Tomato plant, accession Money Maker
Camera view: tilt-top (135 deg); turntable rotation: 60 degrees
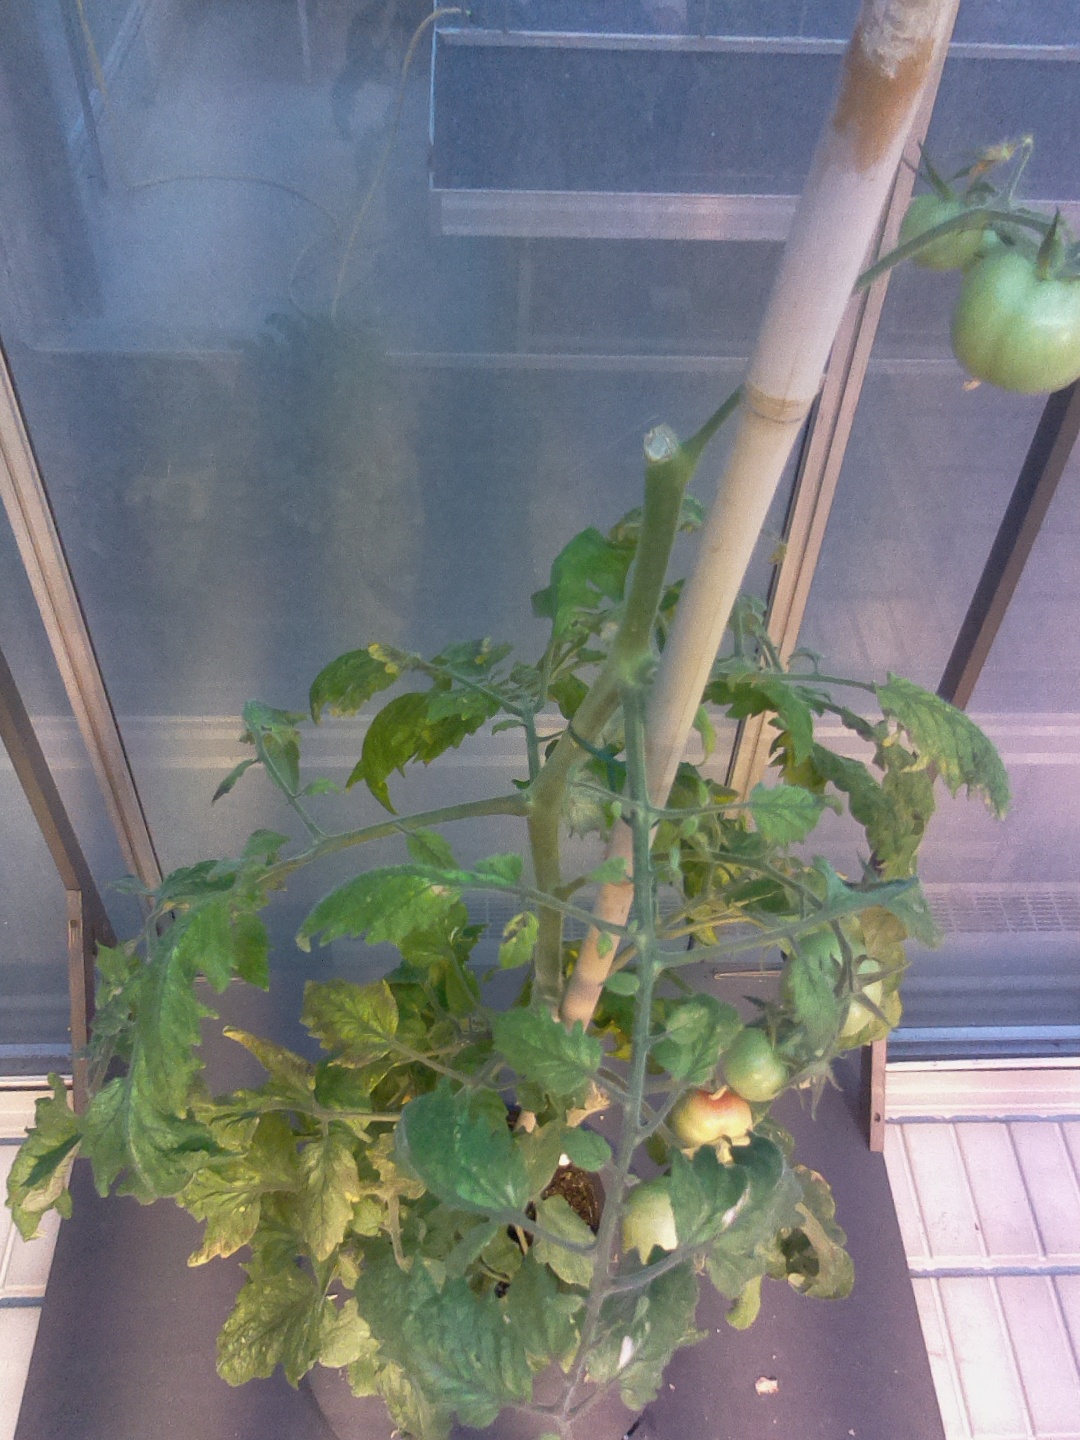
BBCH growth stage 80: fruits start showing typical ripe color (orange -> red)